Andreas Dückstein

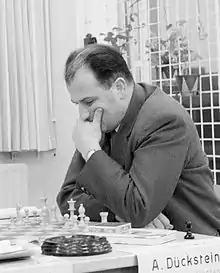
Dückstein in 1960

Andreas Dückstein (2 August 1927 – 28 August 2024) was an Austrian chess master. He was awarded the International Master title in 1956 and Honorary Grandmaster title in 2024. Dückstein was regarded as a dangerous attacker, as a win against World Champion Mikhail Botvinnik demonstrated.